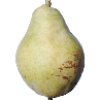
Label: Pear Williams 1